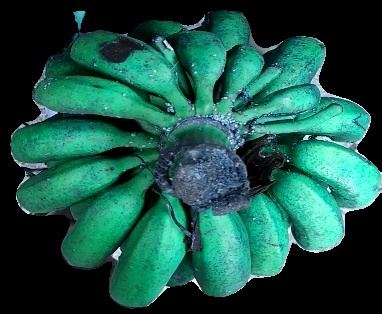
Variety: rasbale
Grade: grade3